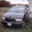
Label: automobile